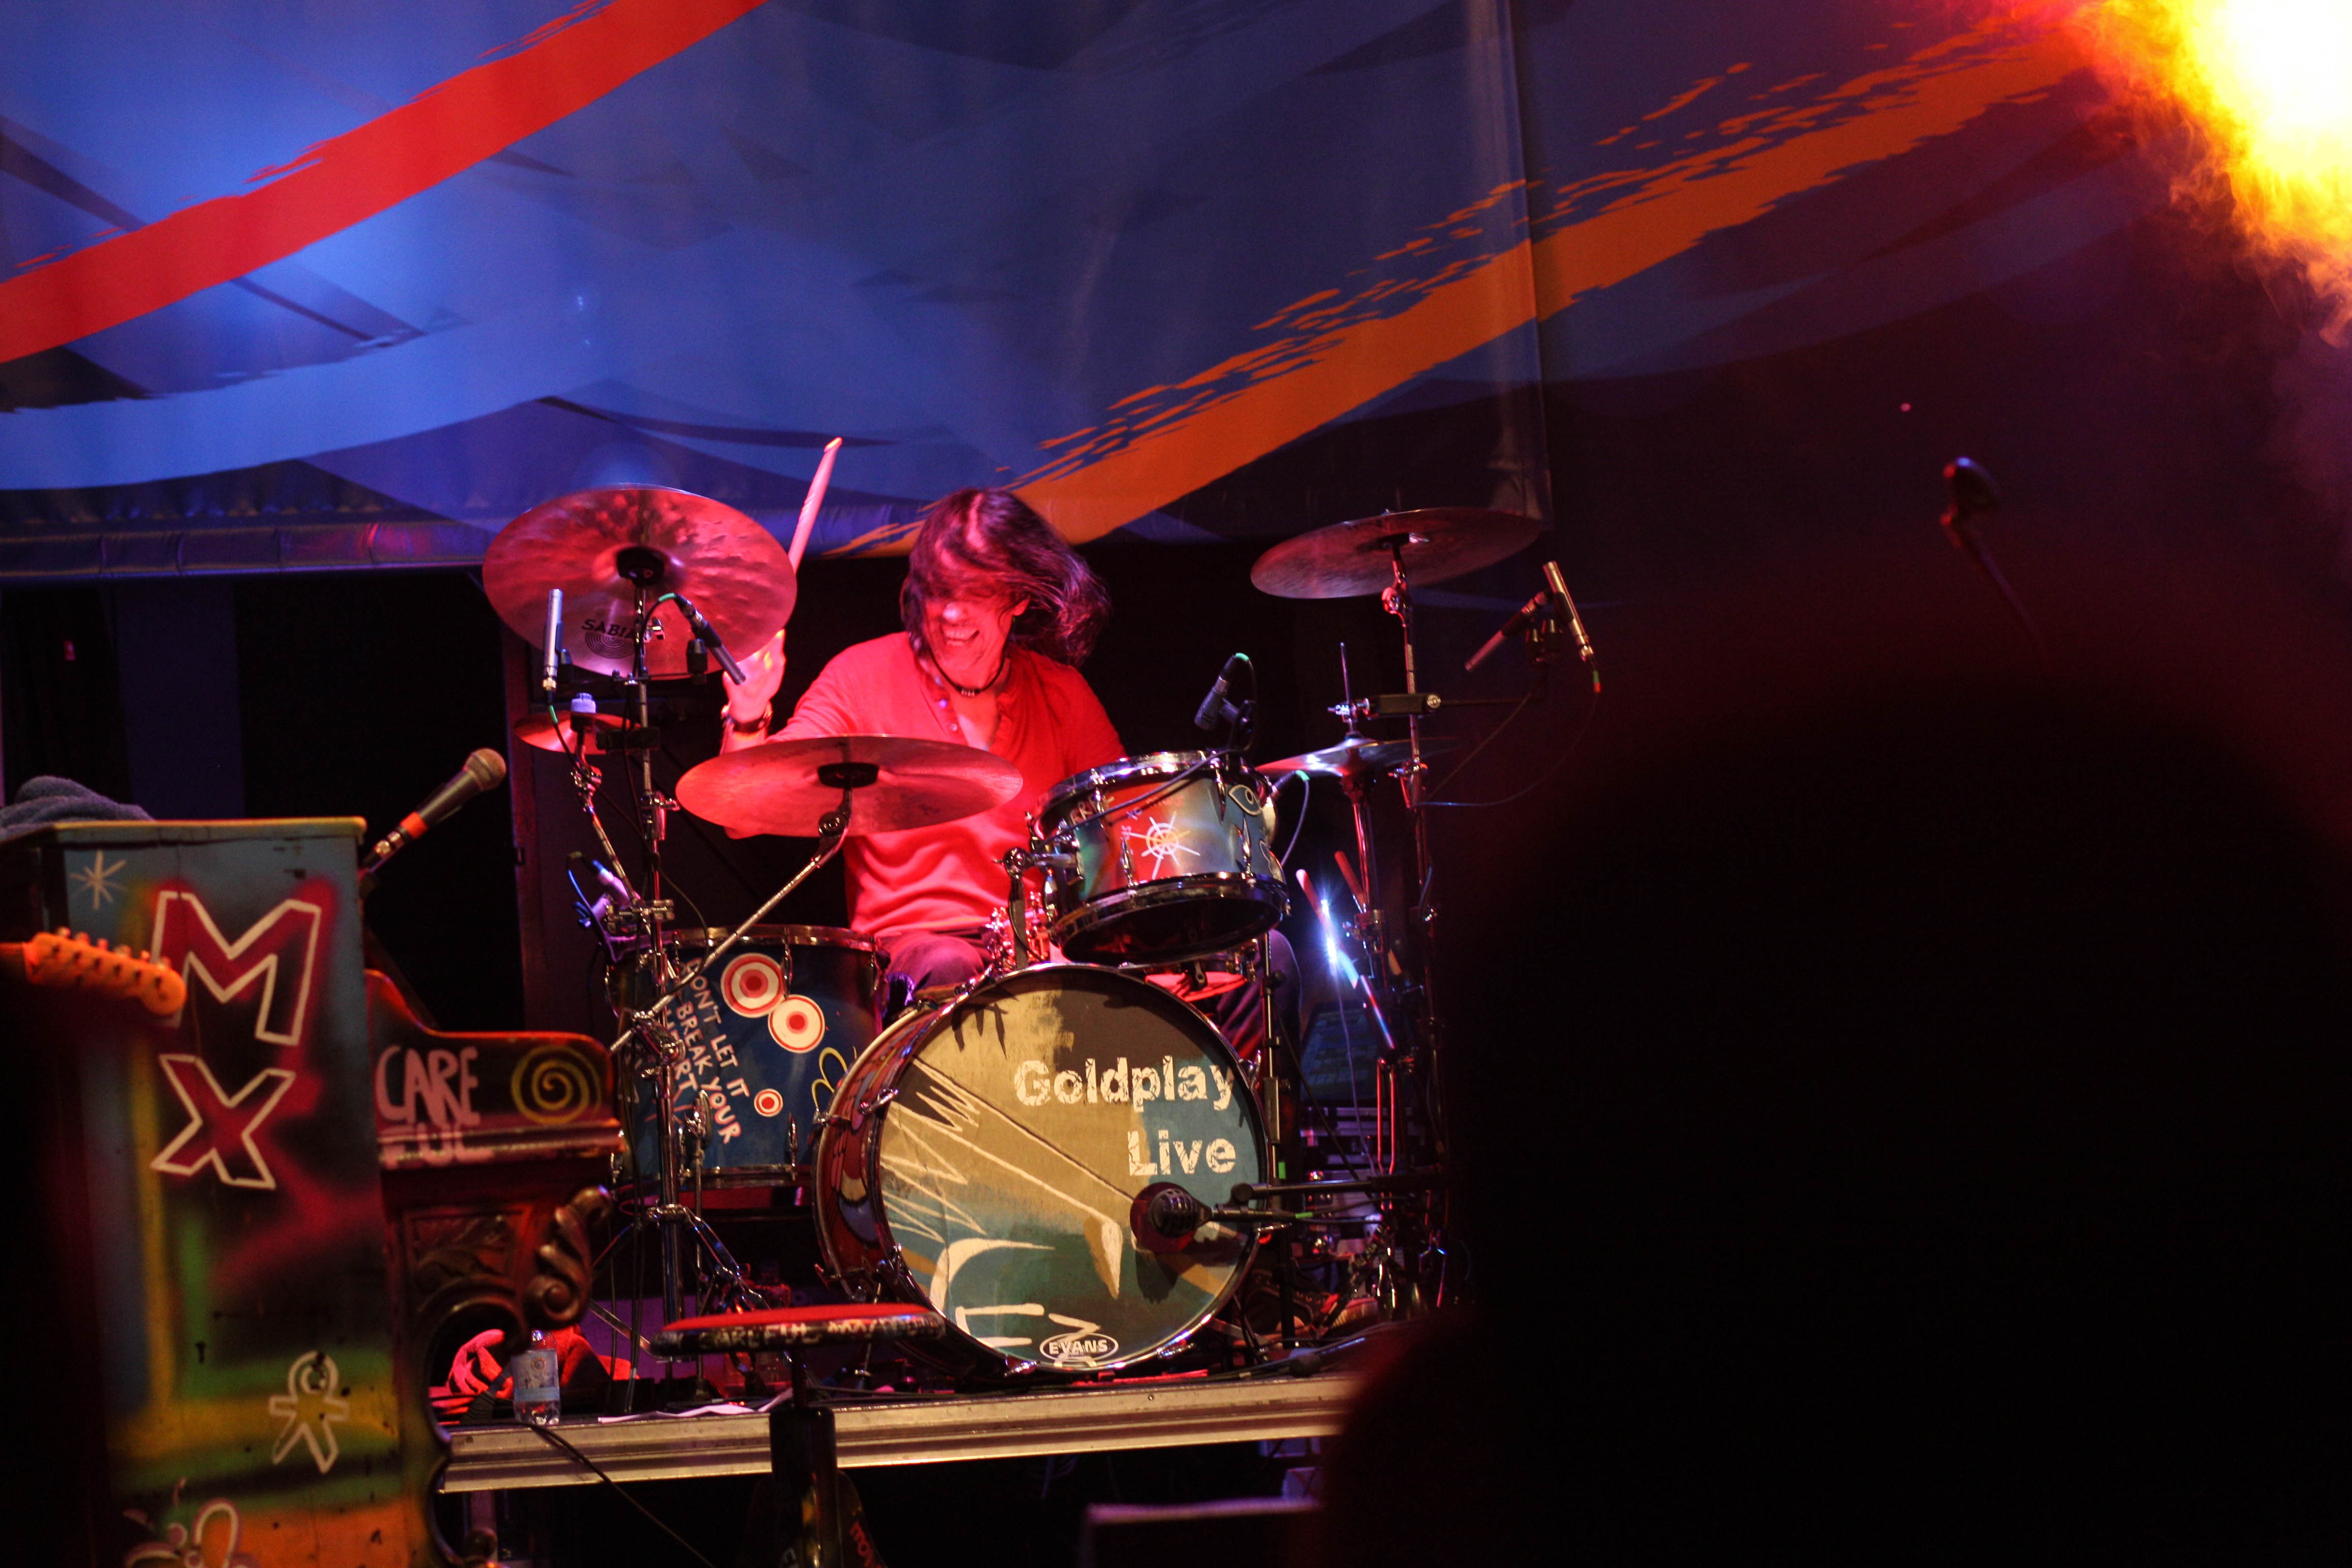
music, concert, band, show, musician, lights, stage, tour, performance, drums, drummer, artists, mood, entertainment, performing arts, rock concert, musical theatre